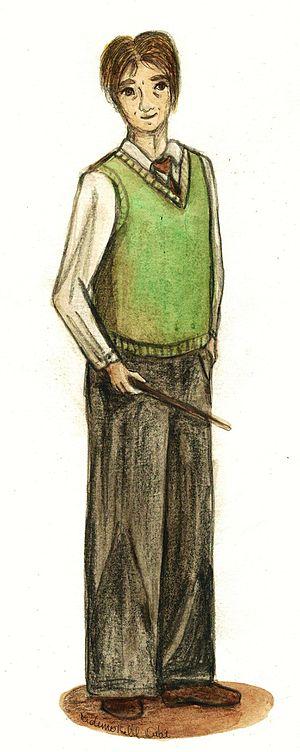
Fan art représentant Remus Lupin, personnage issu de la saga Harry Potter, réalisé au fusain et aquarelles par Mademoiselle Ortie aka E. Tihange, http://mademoiselleortie.deviantart.com
Remus John Lupin, parfois surnommé Lunard, est un personnage de la saga Harry Potter, écrite par J. K. Rowling.